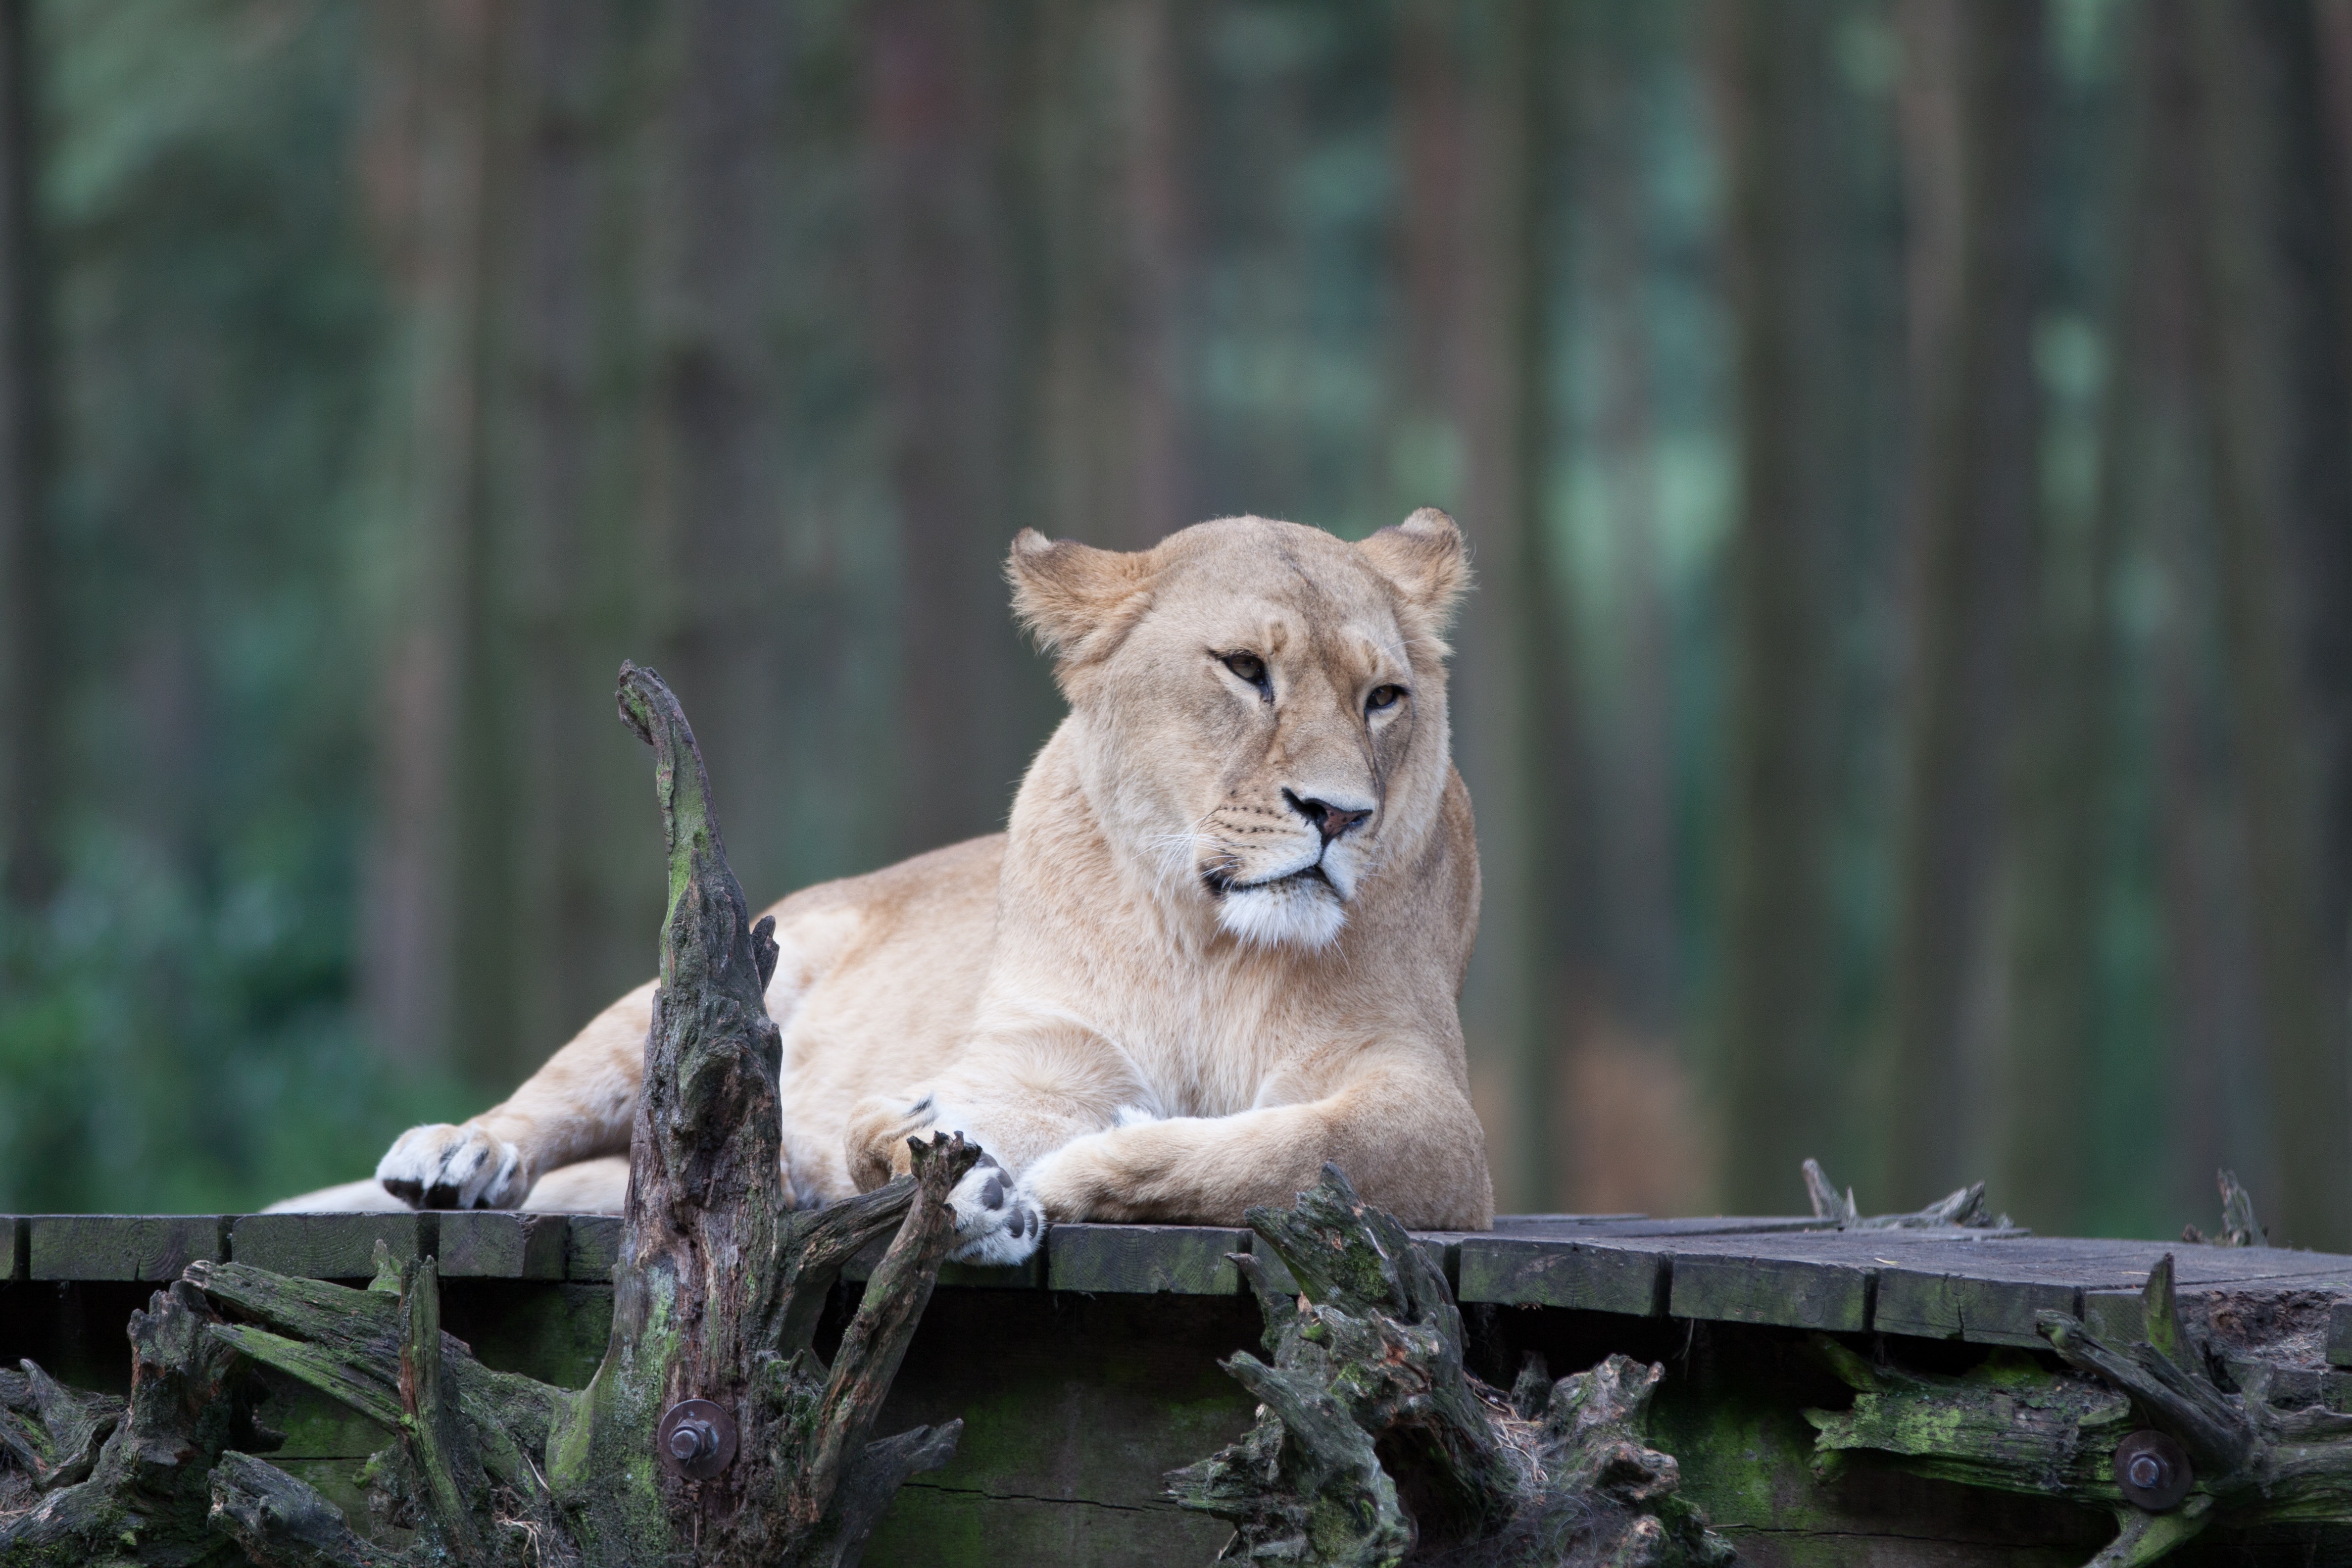
animal, wildlife, zoo, mammal, lion, snout, lion females, big cats, cat like mammal, masai lion, terrestrial animal